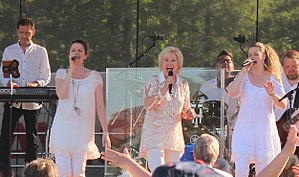
Birthe Kjær / Karriere
Birthe Kjær til Danmark Dejligst på Middelaldercentret ved Nykøbing Falster i 2017.
Birthe Kjær under Danmark Dejligst på Middelaldercentret d. 27. maj 2017.
Birthe Kjær er en dansk popsangerinde, som siden 1968 har været kendt fra især Dansktoppen, men har også sunget viser og jazz. Hun har desuden spillet teater, musicals og revy. Navnet er senere ændret til Birthe Kjær.